Ian McFarland (musician)

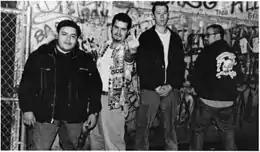
McFarland (second from right), and other members of Blood For Blood.

Ian McFarland is an American musician, director, and producer of music videos. He was a bassist for the hardcore punk group Blood for Blood from 1997 to 2004, and then turned to film making as a career. He produced and directed Meshuggah's 2010 concert film "Alive", and the music video for Killswitch Engage's Grammy-nominated 2013 song In Due Time".